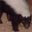
Label: skunk